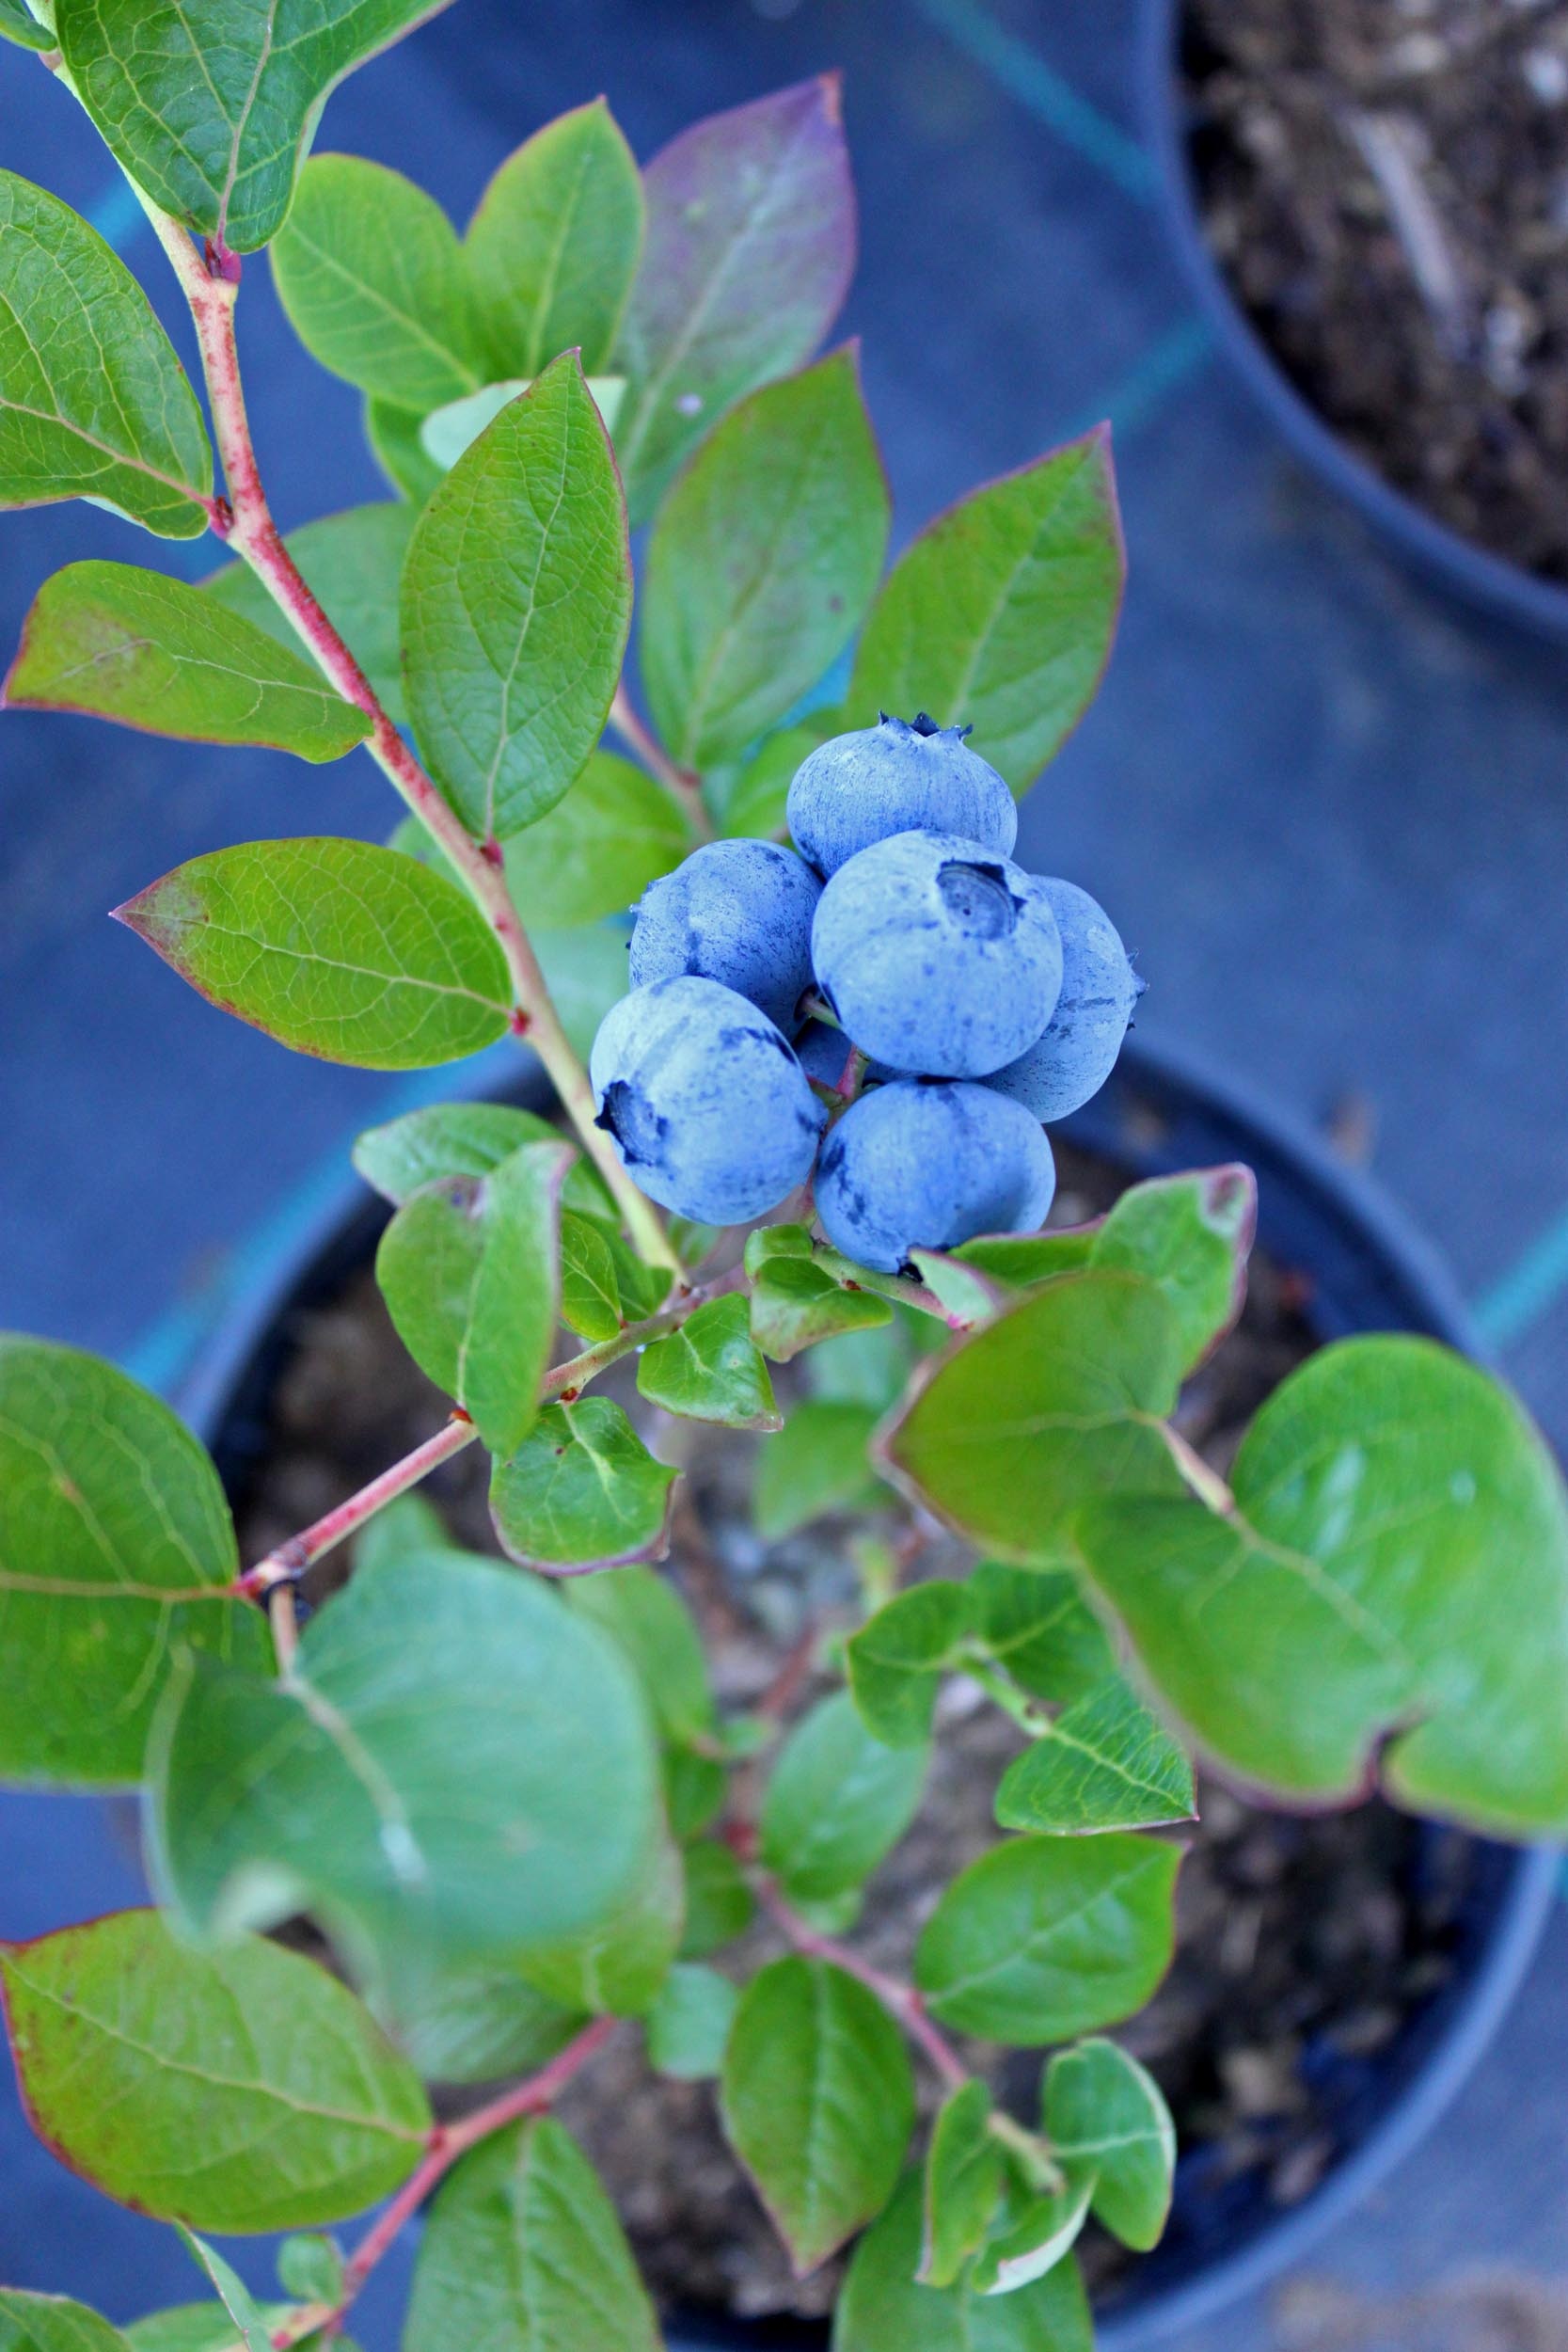
tree, branch, plant, fruit, berry, leaf, flower, food, culinary, produce, evergreen, blueberry, kitchen, flora, shrub, flowering plant, bilberry, sprigs, woody plant, land plant